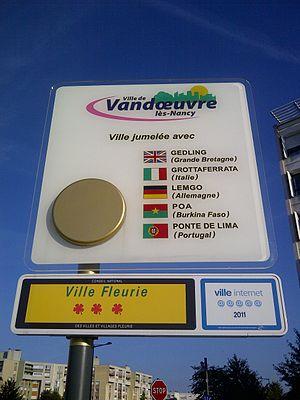
Vandoeuvre ville internet
Vandœuvre-lès-Nancy est la deuxième commune la plus peuplée de la Métropole du Grand Nancy et du département français de Meurthe-et-Moselle, dans le Grand Est. Petit village jusqu'au XIXᵉ siècle, Vandœuvre connaît après la Seconde Guerre mondiale une très forte croissance de sa population due à la périurbanisation. La ville abrite aujourd'hui nombre d'infrastructures de l'agglomération nancéienne.